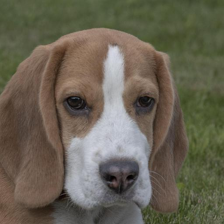
Label: animals